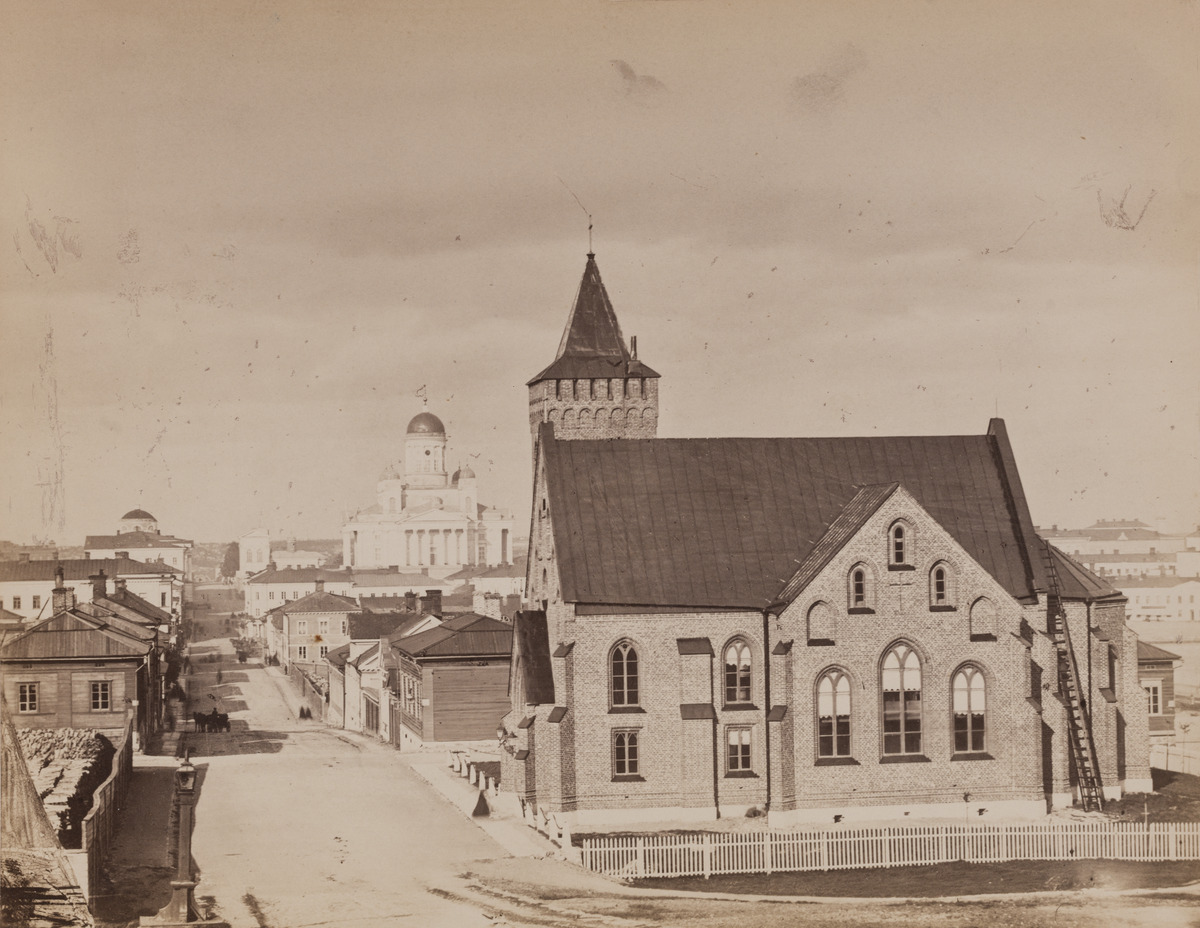
Valokuva kuuluu "Fotografiska vyer af Helsingfors" -kansioon
sisällön kuvaus: Valokuva kuuluu "Fotografiska vyer af Helsingfors" -kansioon. Kuvan alle pohjustuspahviin painettu teksti "Unionsgatan och Tyskakyrkan". Kuvan alla, sen vasemman alakulman alle on pohjustuspahviin painettu teksti "Photogr. af C.A. Hårdh".

Saksalainen kirkko Unioninkadulla,  kadunvarren rakennuksia ja horisontissa Nikolainkirkko (Tuomiokirkko). mustavalkoinen
Kuvaaja: Hårdh, C.A., valokuvaaja
Ajankohta: kuvausaika 1875 ennen
Paikka: Suomi, Uusimaa, Helsinki, Kaartinkaupunki Helsinki, Unioninkatu 1
Aiheet: kadut, kirkot, tiilirakennukset, puurakennukset